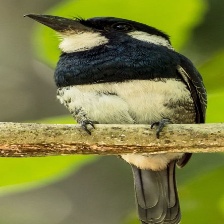
Species: BLACK BREASTED PUFFBIRD
Scientific name: NOTHARCHUS PECTORALIS